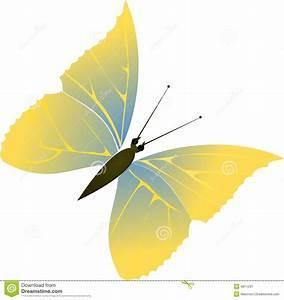
butterfly